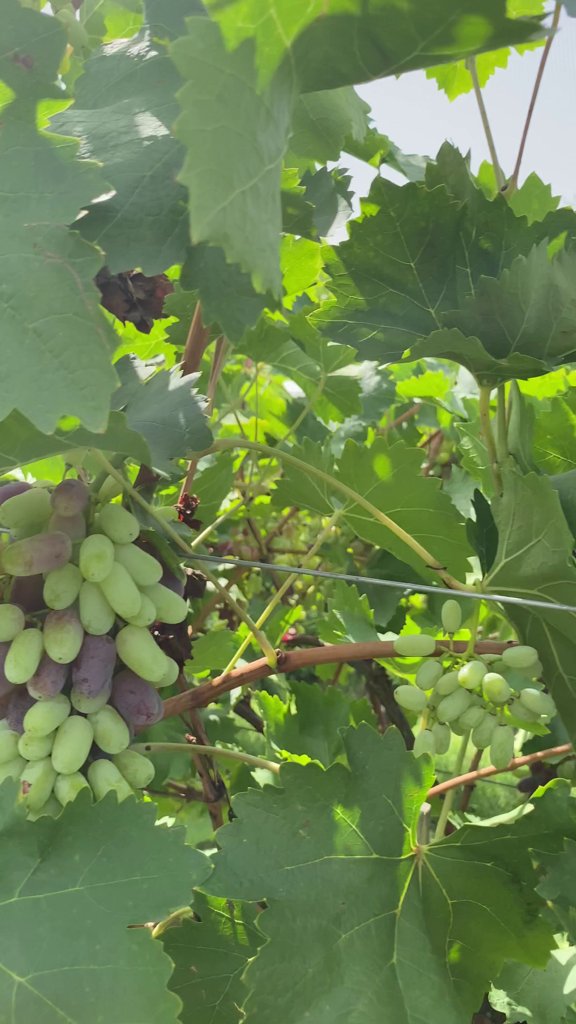
Berries visible: 62
Grape clusters: 2